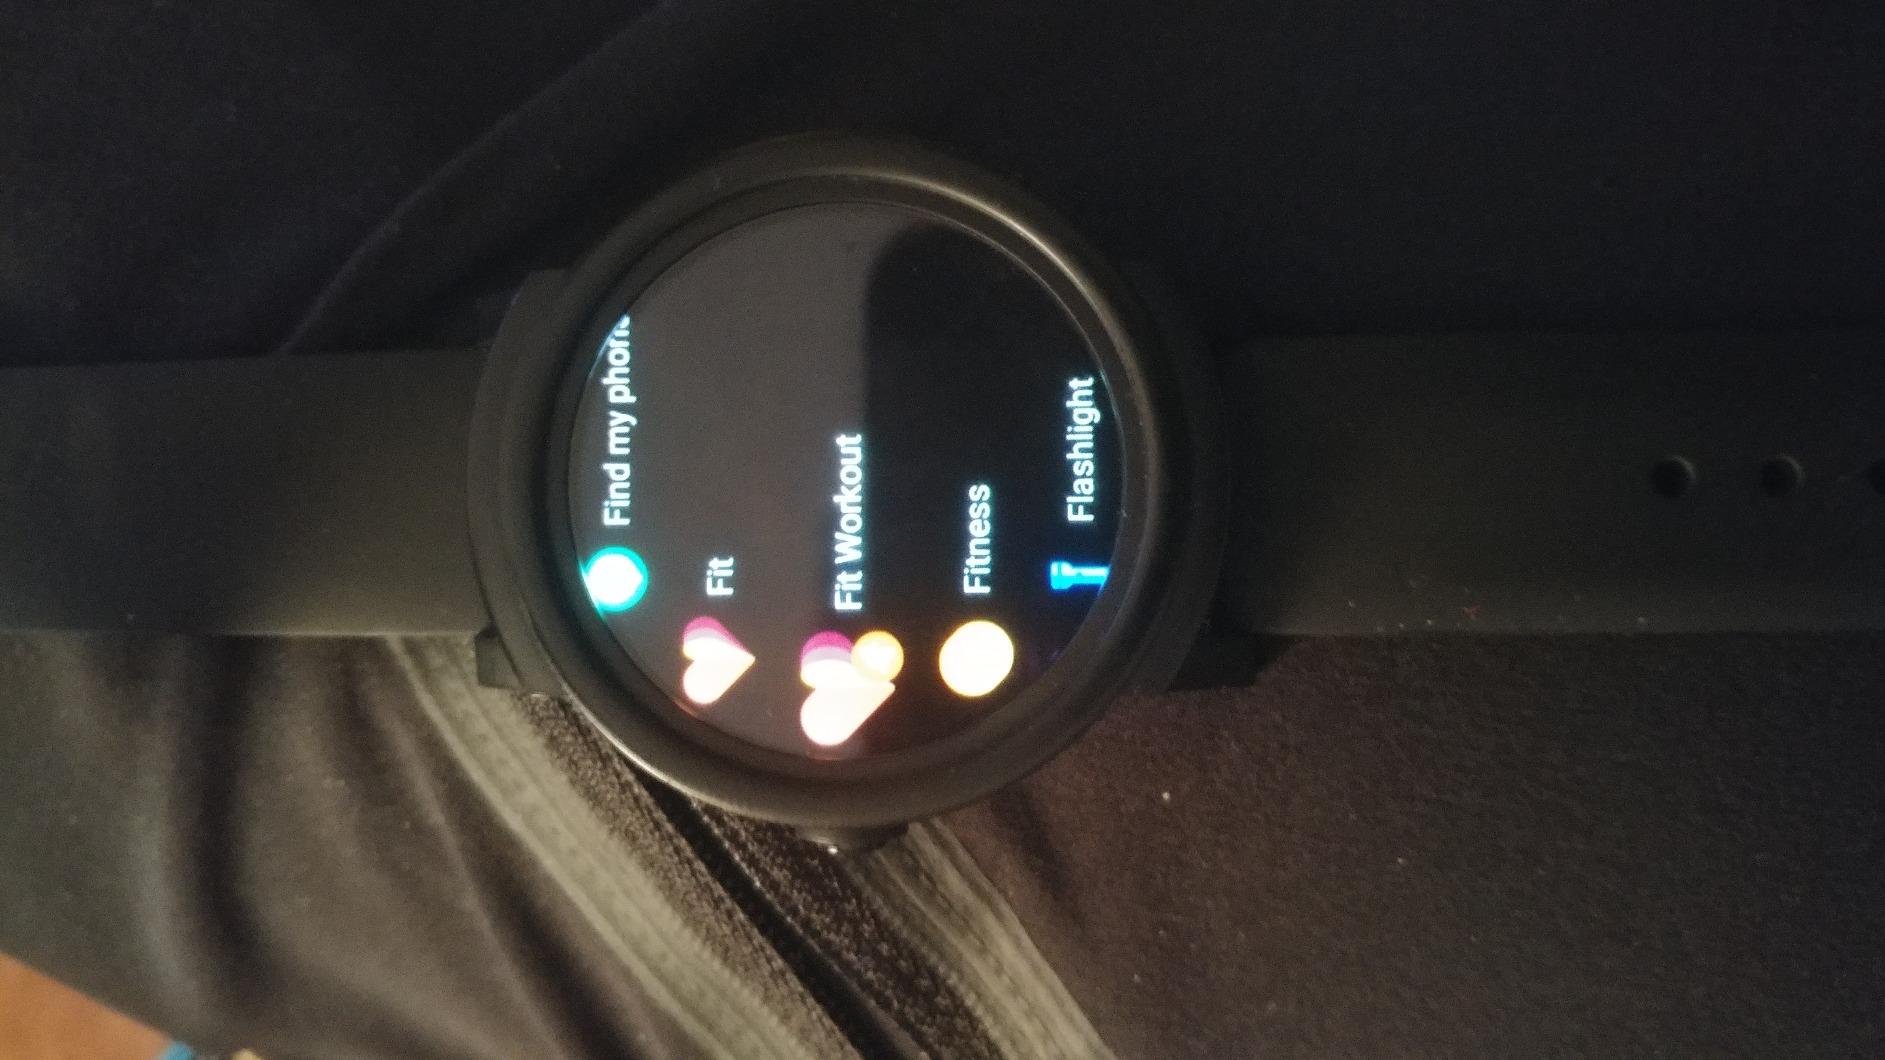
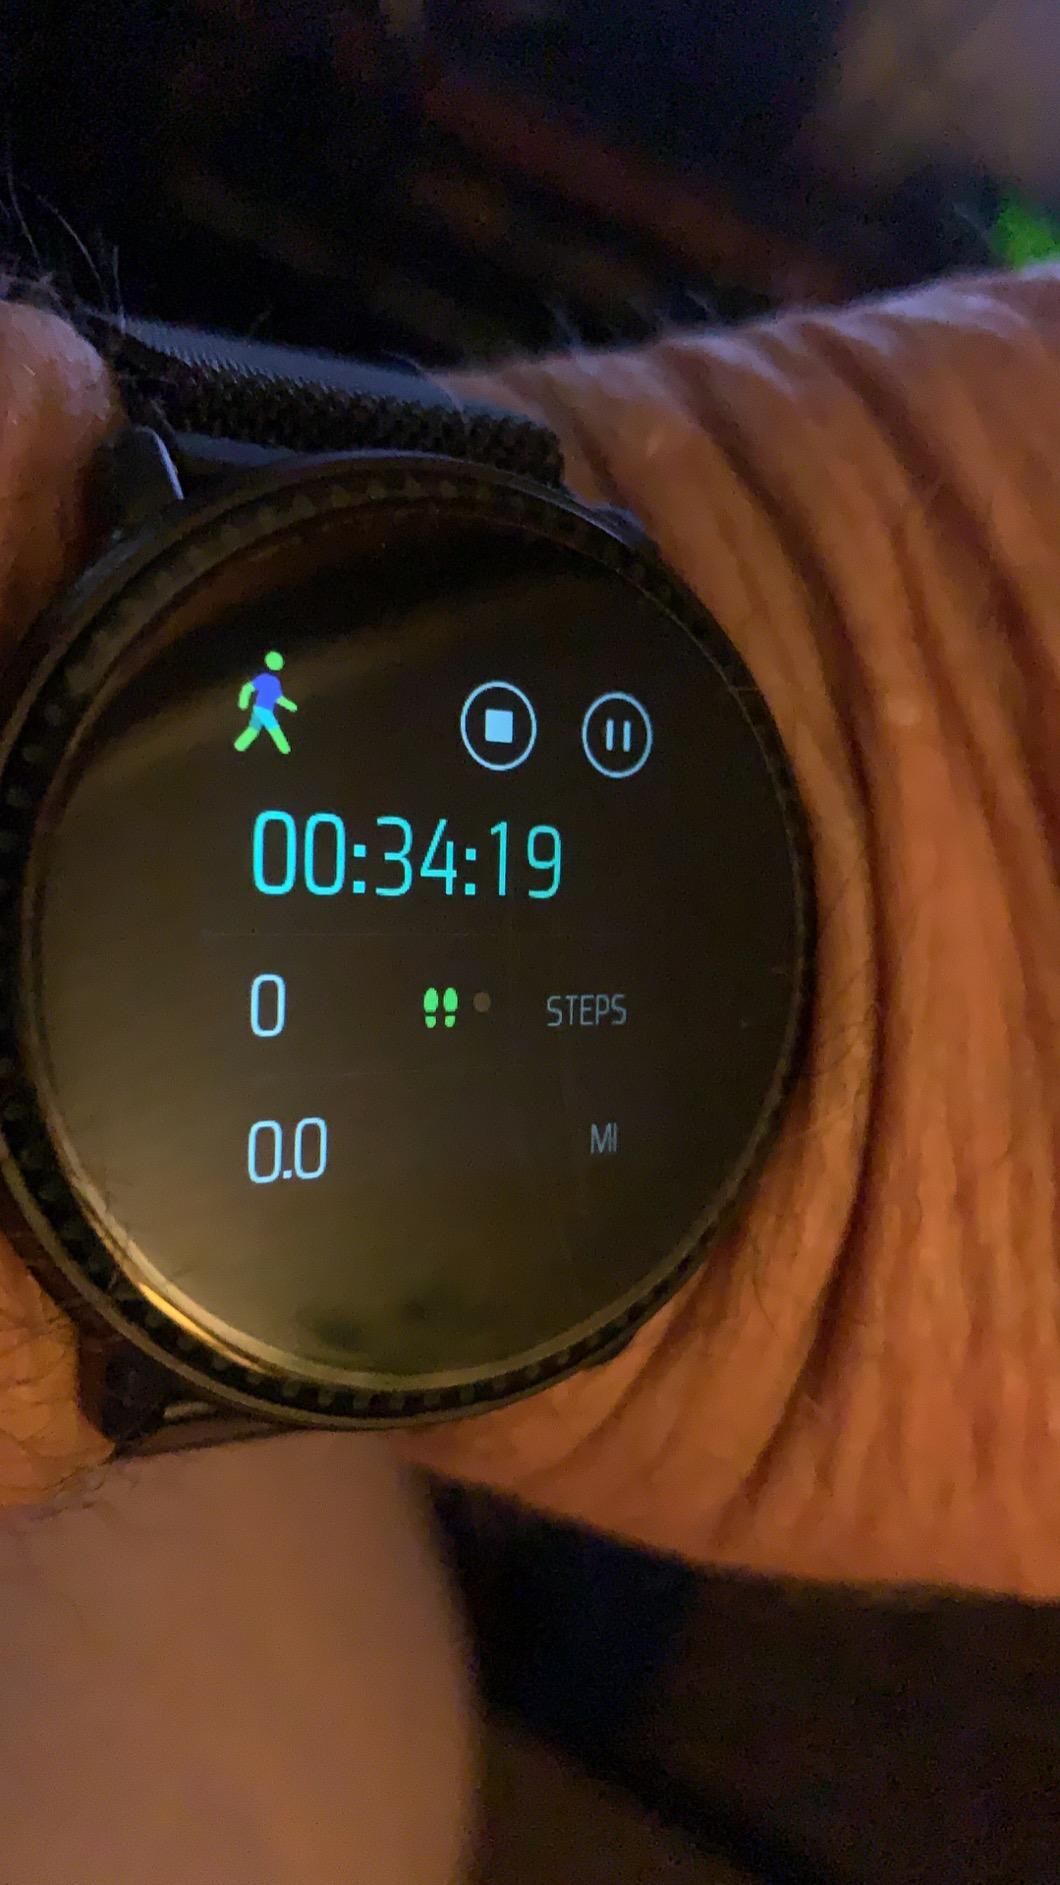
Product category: smartwatch
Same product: no